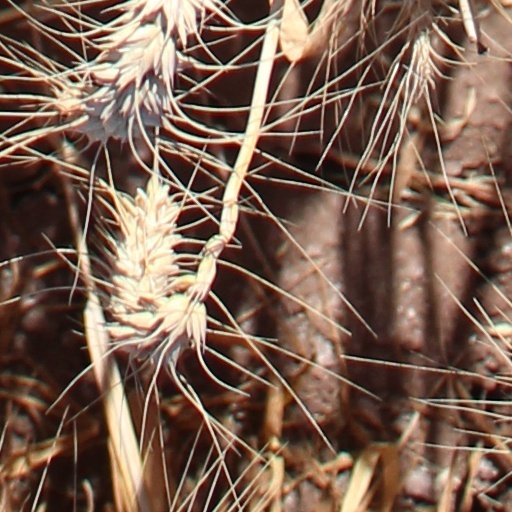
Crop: wheat